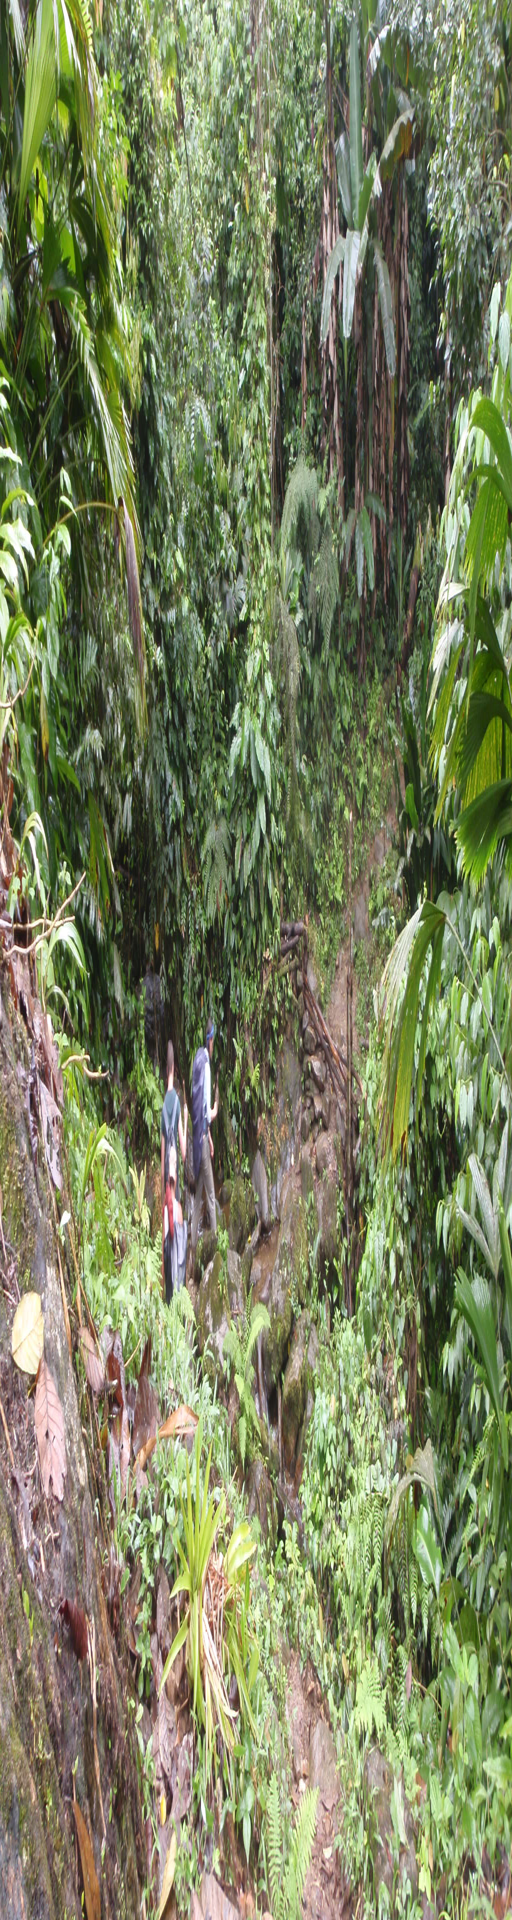
the group hiking along the trail